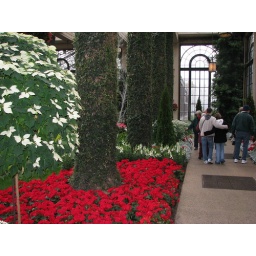
Magnificent lit birch trees tower over the laws, while the beds are lined with poinsettias, ferns, amaryllis and more